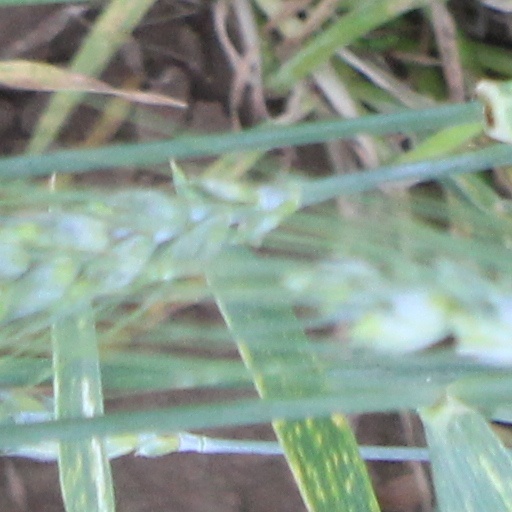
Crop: wheat